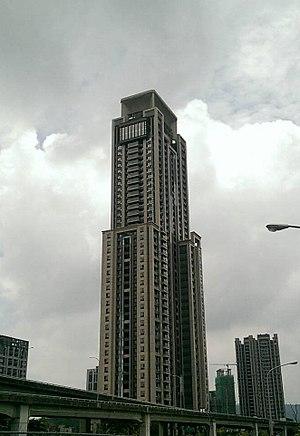
Depuis la construction du Taiwan Power Building en 1985, plus de 140 d'immeubles de 100 mètres de hauteur et plus ont été construits dans l'agglomération de Taipei à Taïwan.
Le Farglory 95rich est un gratte-ciel de 184 mètres de hauteur construit de 2011 à 2017 à Taipei dans l'île de Taïwan.